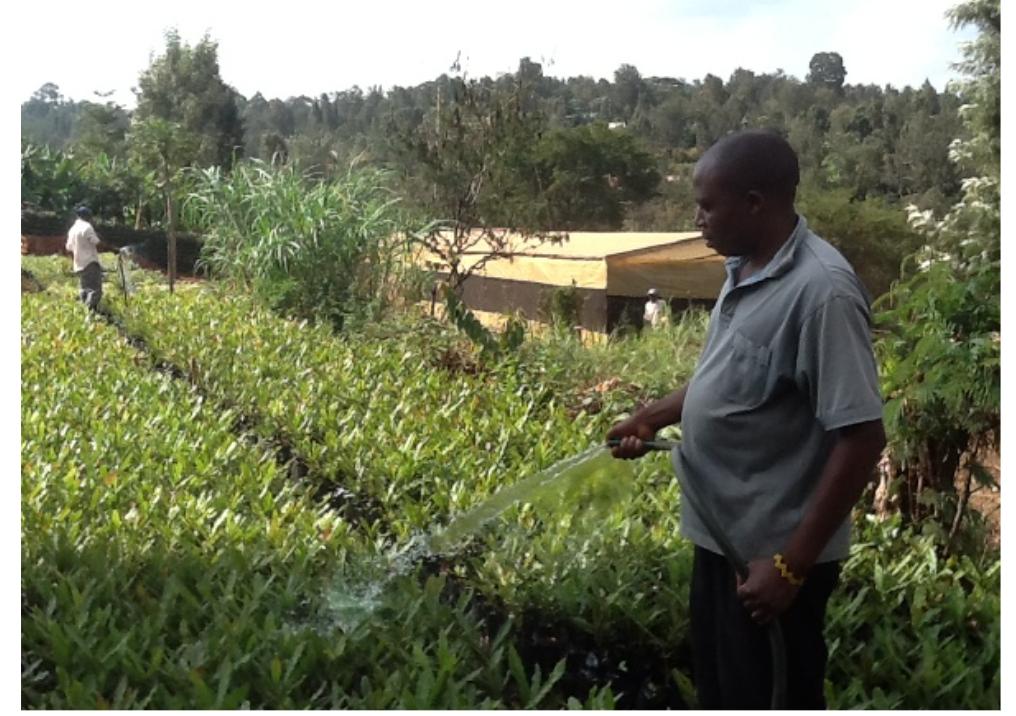
Msitu uliosheheni miti mizuri yenye rangi ya kijani, ambapo ikitunza vzuri huleta manufaa, kwa watu waishio karibu na msitu huo. Pembezoni kukiwa na shughuli mbalimbali za kibinadamu zikiendelea, kama vile kilimo cha umwagiliaji na shughuli za makazi.